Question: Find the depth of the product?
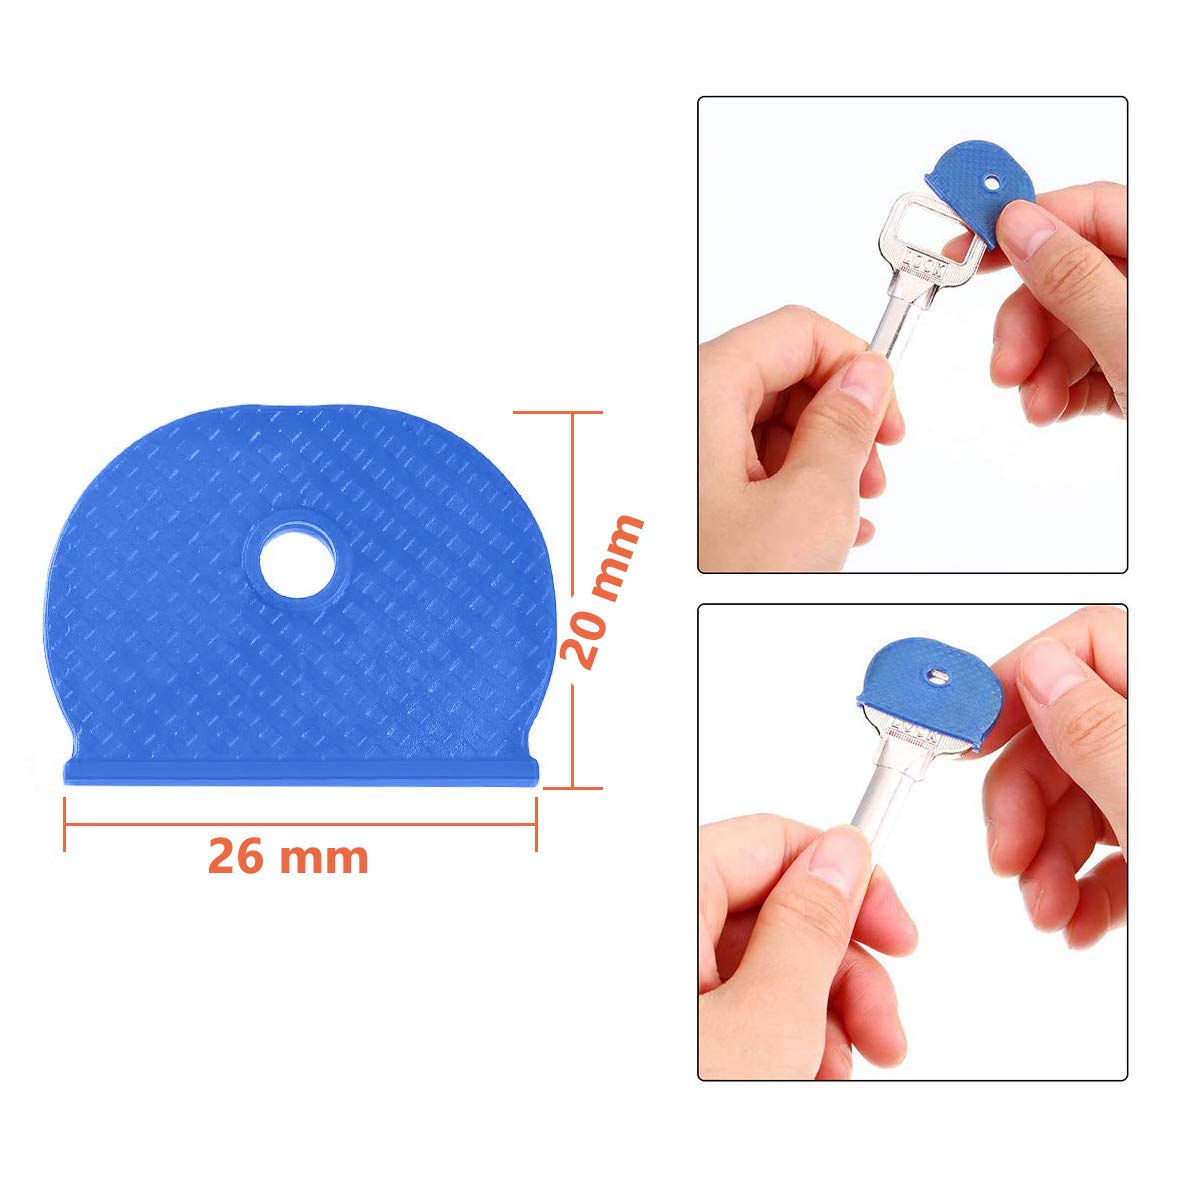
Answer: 26.0 millimetre